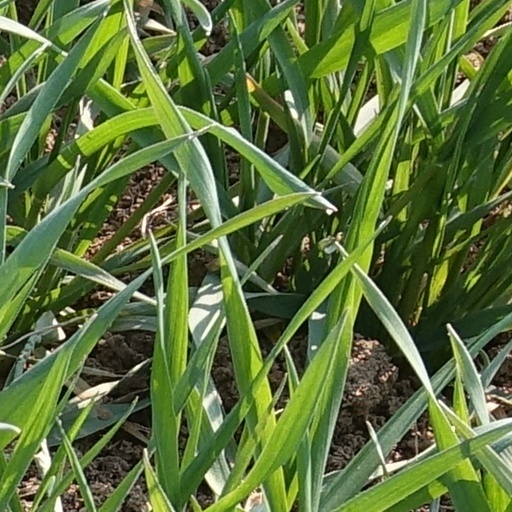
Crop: wheat